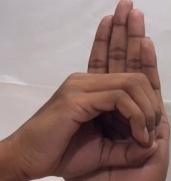
ASL sign: 0